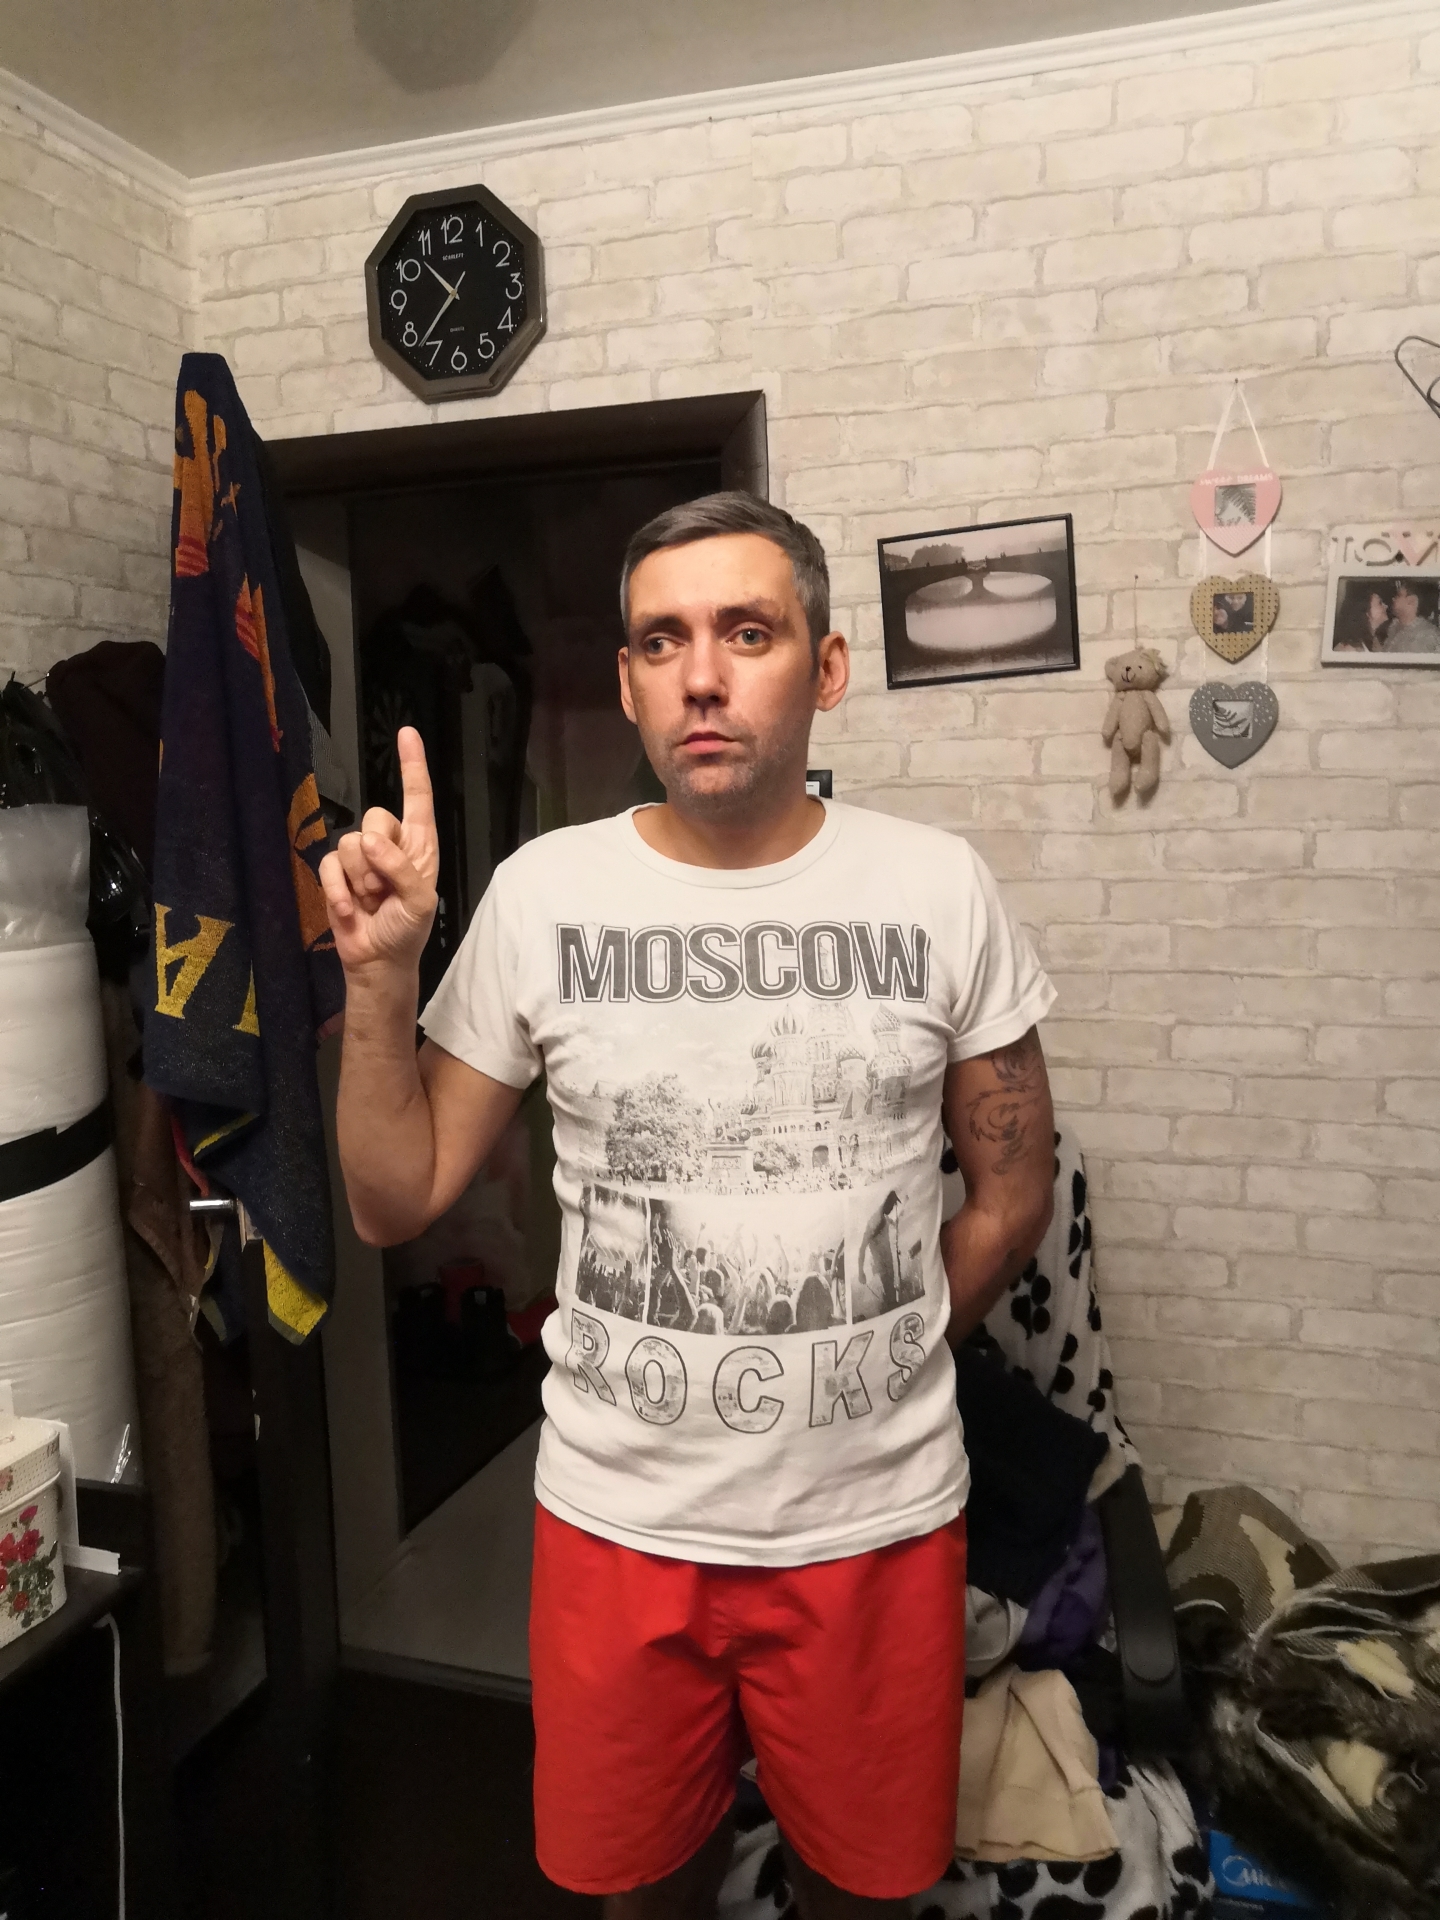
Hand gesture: one